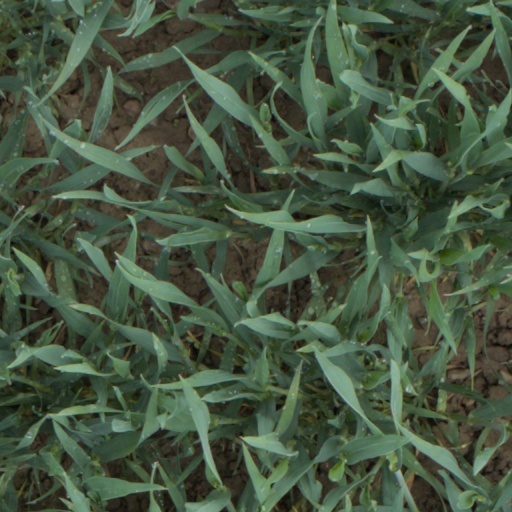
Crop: wheat